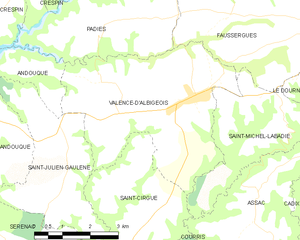
Carte des communes françaises Valence-d'Albigeois
Valence-d'Albigeois est une commune française située dans le département du Tarn, en région Occitanie.